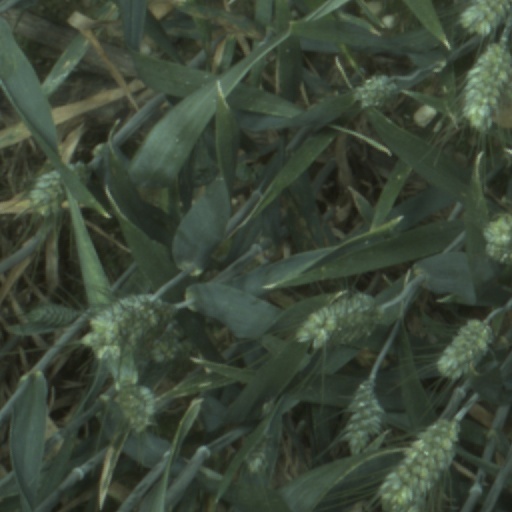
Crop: wheat